Richard Hoskyn

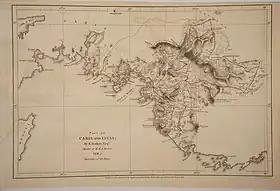
Hoskyn's map of his survey and exploration in southern Asia Minor in 1840-1841

Richard Hoskyn (1811–1873) was a Royal Navy officer and hydrographic surveyor. He discovered the site of Ancient Kaunos in what is now southern Turkey, surveyed much of the coast of Ireland, carried out deep-sea sounding in preparation for the laying of telegraphic cables, and became superintendent of charts for the UK Admiralty.